Gracie Terzian

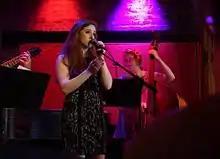
Gracie Terzian performing at Rockwood Music Hall on June 14, 2015.

Grace Benedict Paine Terzian, better known as Gracie Terzian, is a singer-songwriter, musician, producer, and actress based in New York City. She is a native of the Washington, D.C. area, and frequently returns there to work and perform.